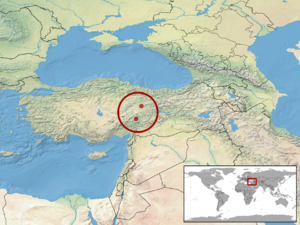
Montivipera albizona est une espèce de serpents de la famille des Viperidae.